Untold Tales of Spider-Man

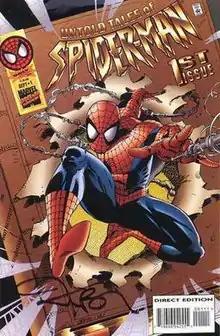
Cover to "Untold Tales of Spider-Man" #1, art by Pat Olliffe.

Untold Tales of Spider-Man is an American comic book series starring Spider-Man published by Marvel Comics between 1995 and 1997. It was published for 26 issues (#1–25, with a #-1 issue (July 1997) added between issues #22 (June 1997) and 23 (August 1997)) and two "Annual"s ("Annual '96" and "Annual '97") from September 1995 to October 1997. The series was preceded by three Spider-Man flashback stories in "Amazing Fantasy" #16-18 (December 1995-March 1996). In February 1999, a one-shot issue called "Untold Tales of Spider-Man: Strange Encounter" was published. Finally, "The Amazing Spider-Man Annual" #37 (2010) featured another interconnected story that ended the series.